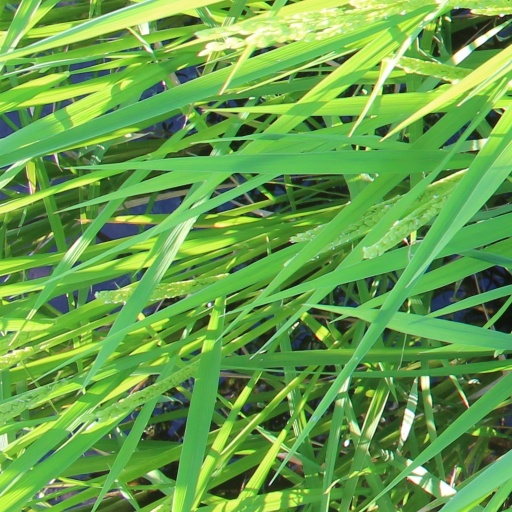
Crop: rice